Yei Theodora Ozaki

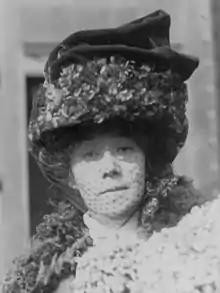

was a Japanese translator of Japanese short stories and fairy tales. Her translations were fairly liberal but have been popular, and were reprinted several times after her death.